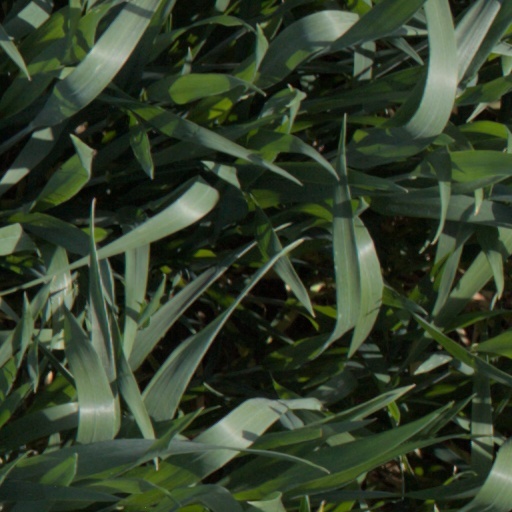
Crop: wheat